Dryad Lake

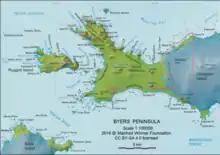
Map of Byers Peninsula featuring Elephant Point

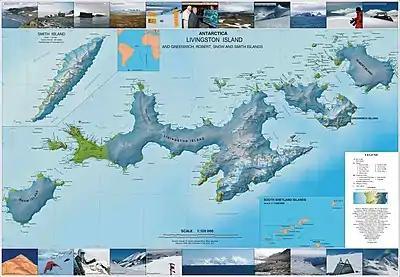
Map of Livingston, Greenwich, Robert, Snow and Smith Islands

Dryad Lake is the oval-shaped 190 m long in north-northwest to south-southeast direction and 90 m wide on the southwest coast of Livingston Island in the South Shetland Islands, Antarctica. It has a surface area of 1.28 ha and is separated from sea by a 19 to 25 m wide strip of land. The area was visited by early 19th century sealers.